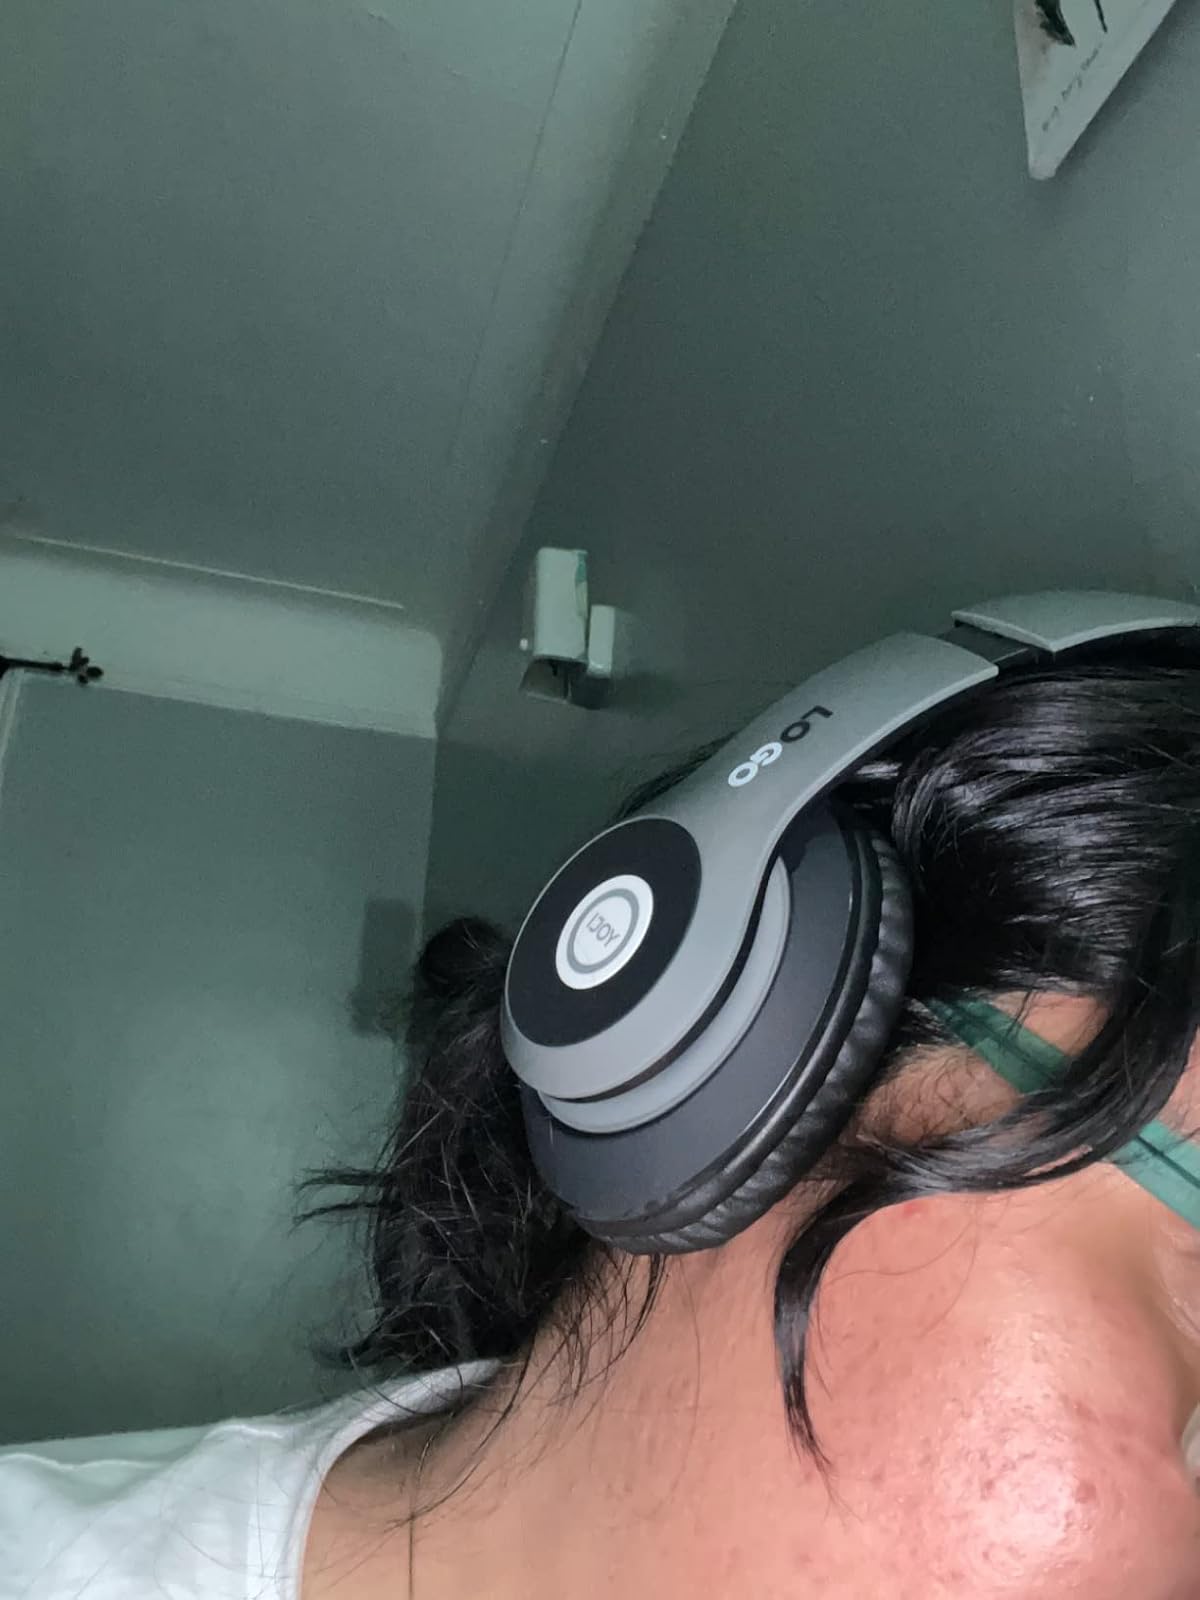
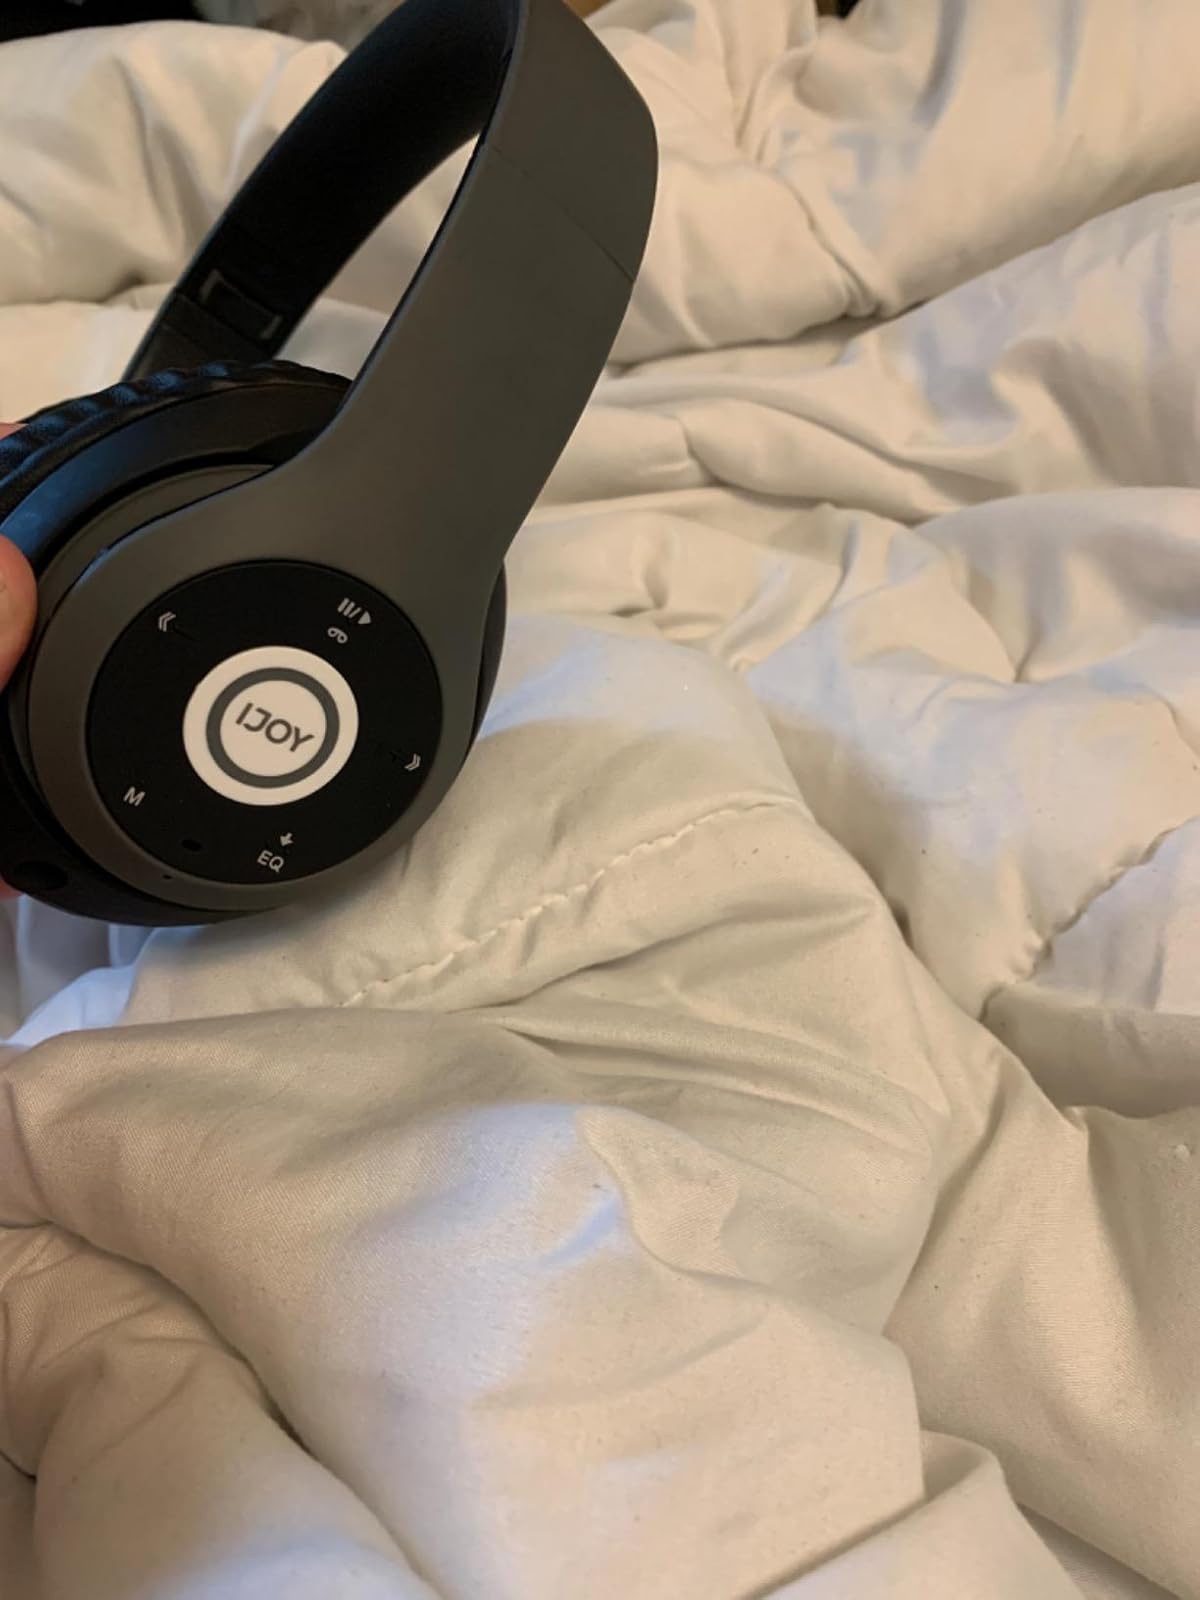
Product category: headphones
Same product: yes